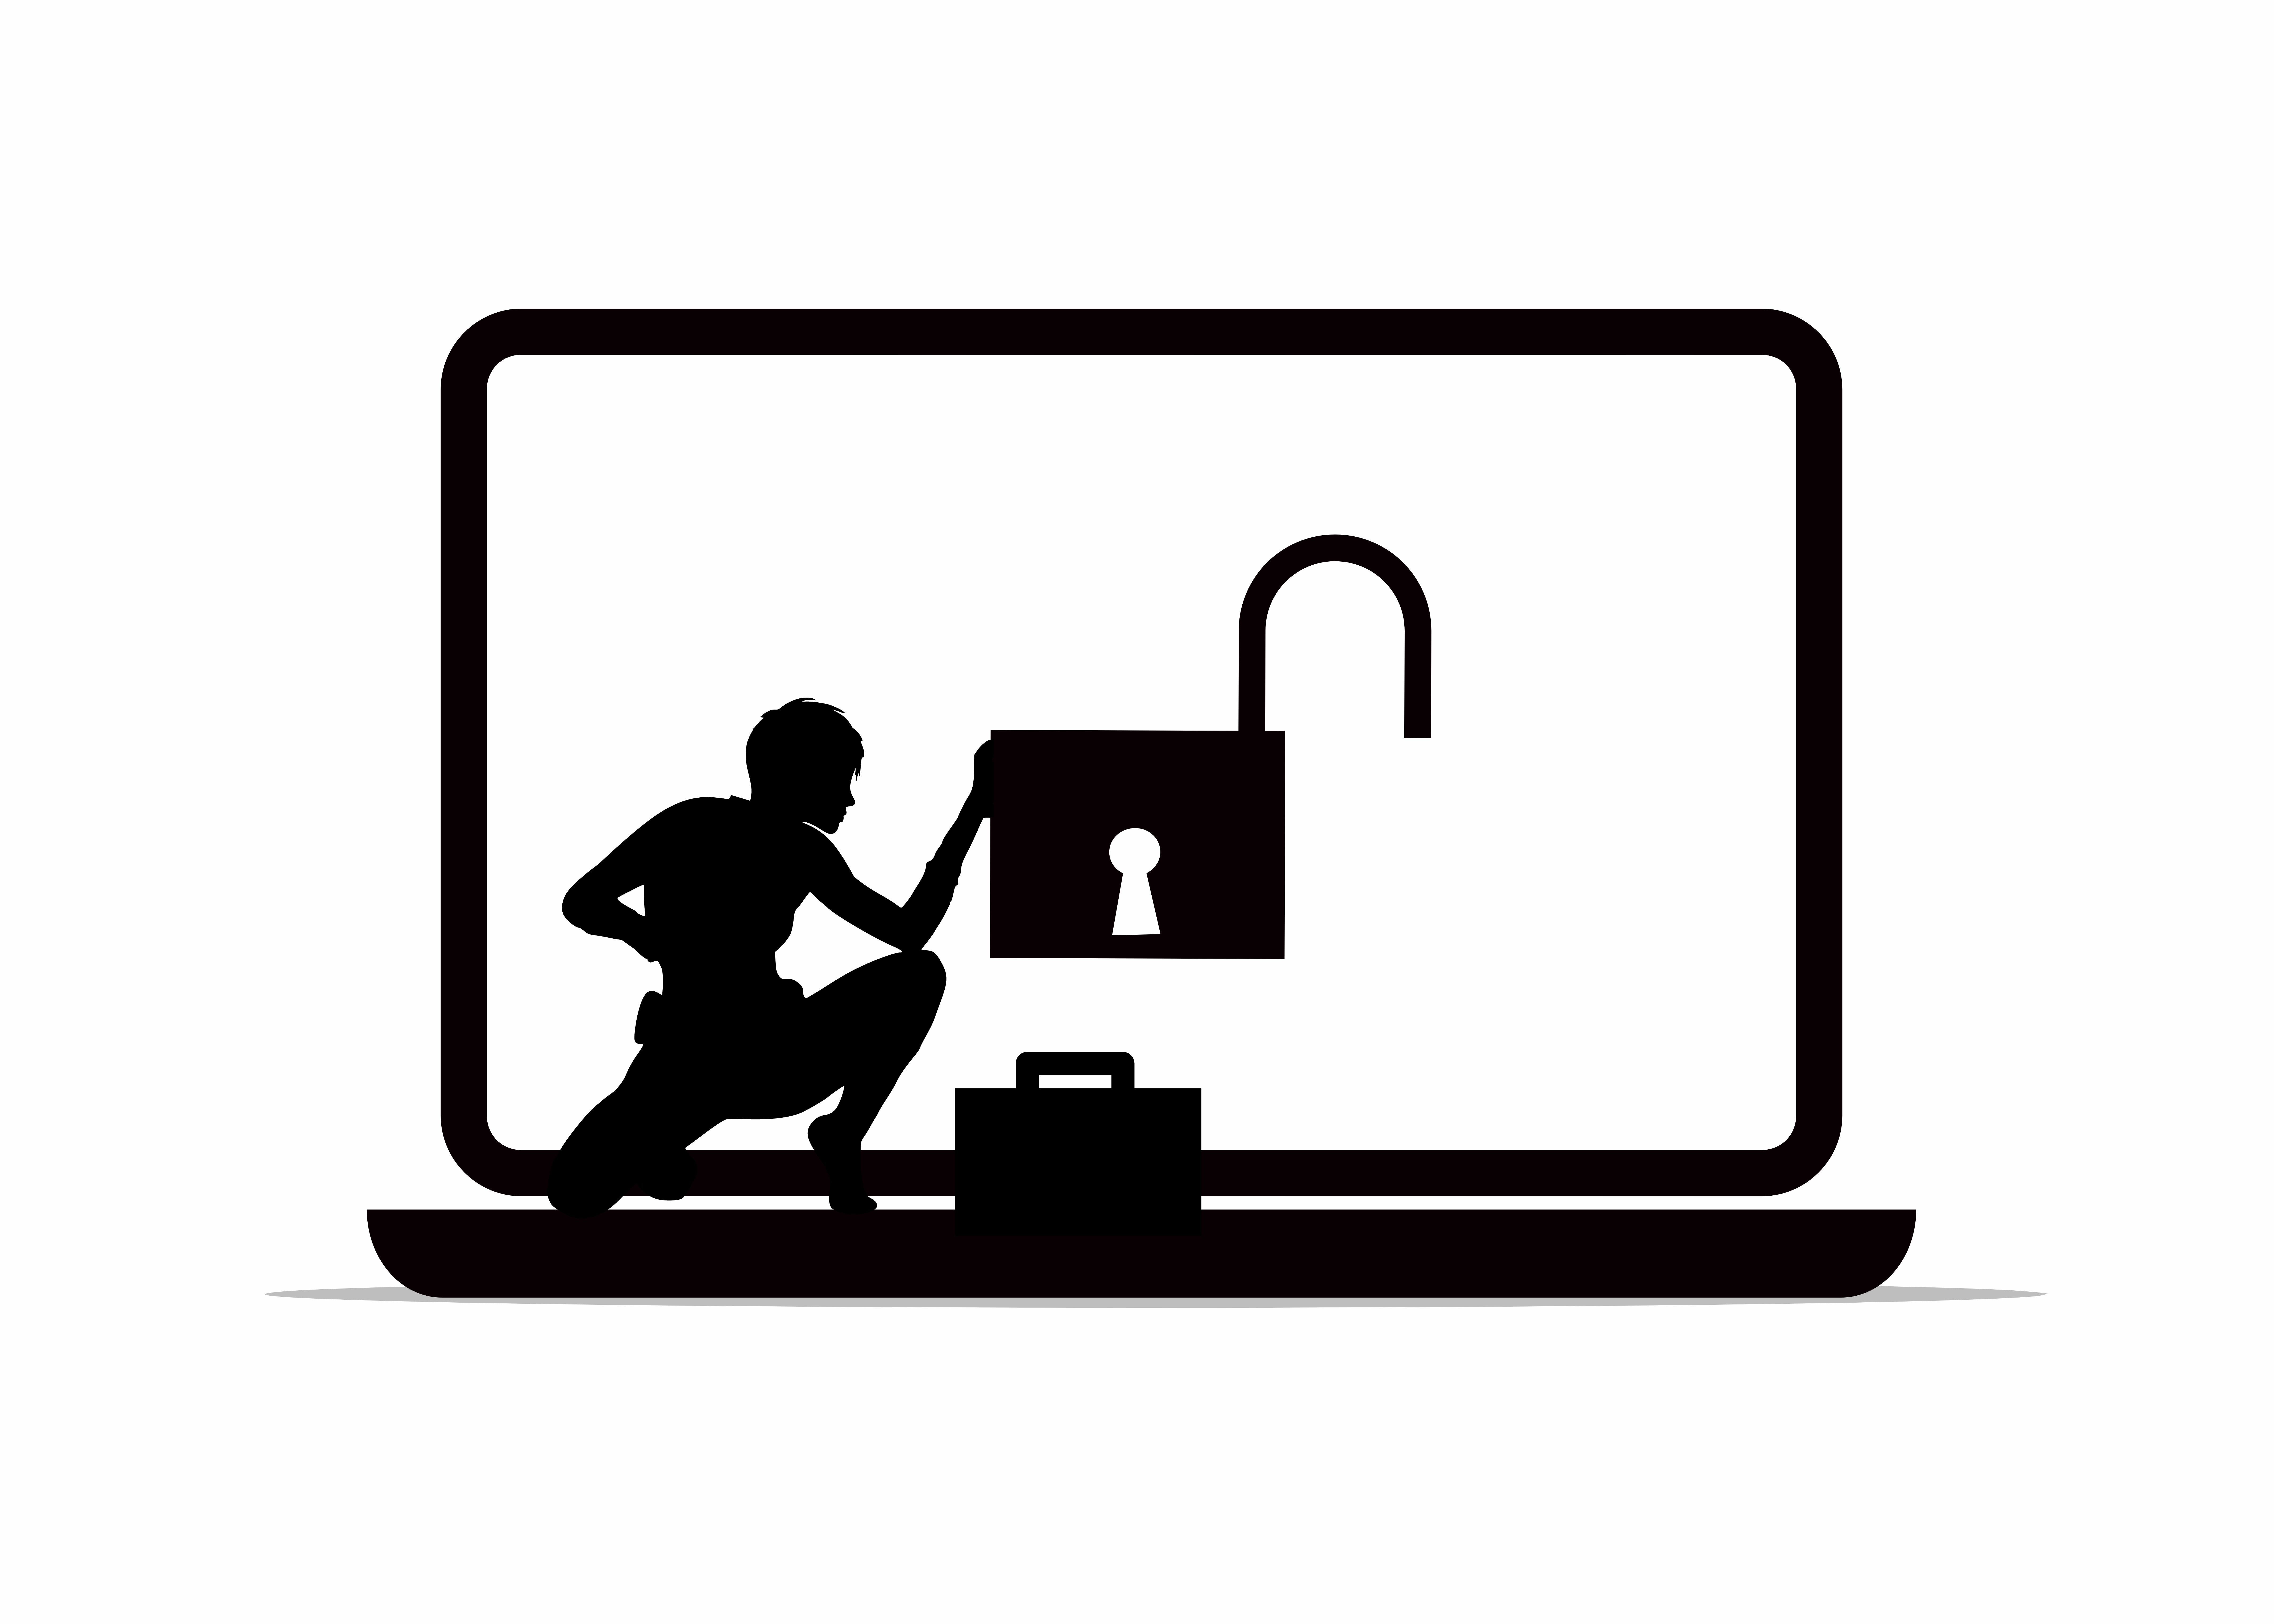
Hack Laptop, silhouette, thief, burglar, trying, break, data, woman, crime, cyber security, unsecured, theft, technology, criminal, computer, robber, hacker, steal, information, security, gesture, font, rectangle, elbow, graphics, logo, symbol, brand, job, automotive mirror, illustration, sitting